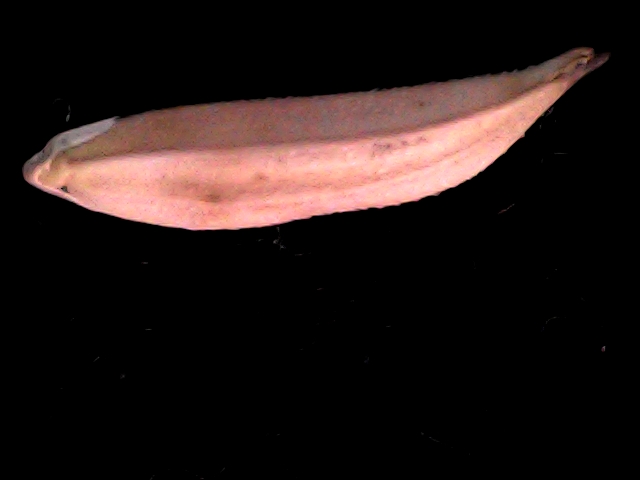
Rice variety: BD70